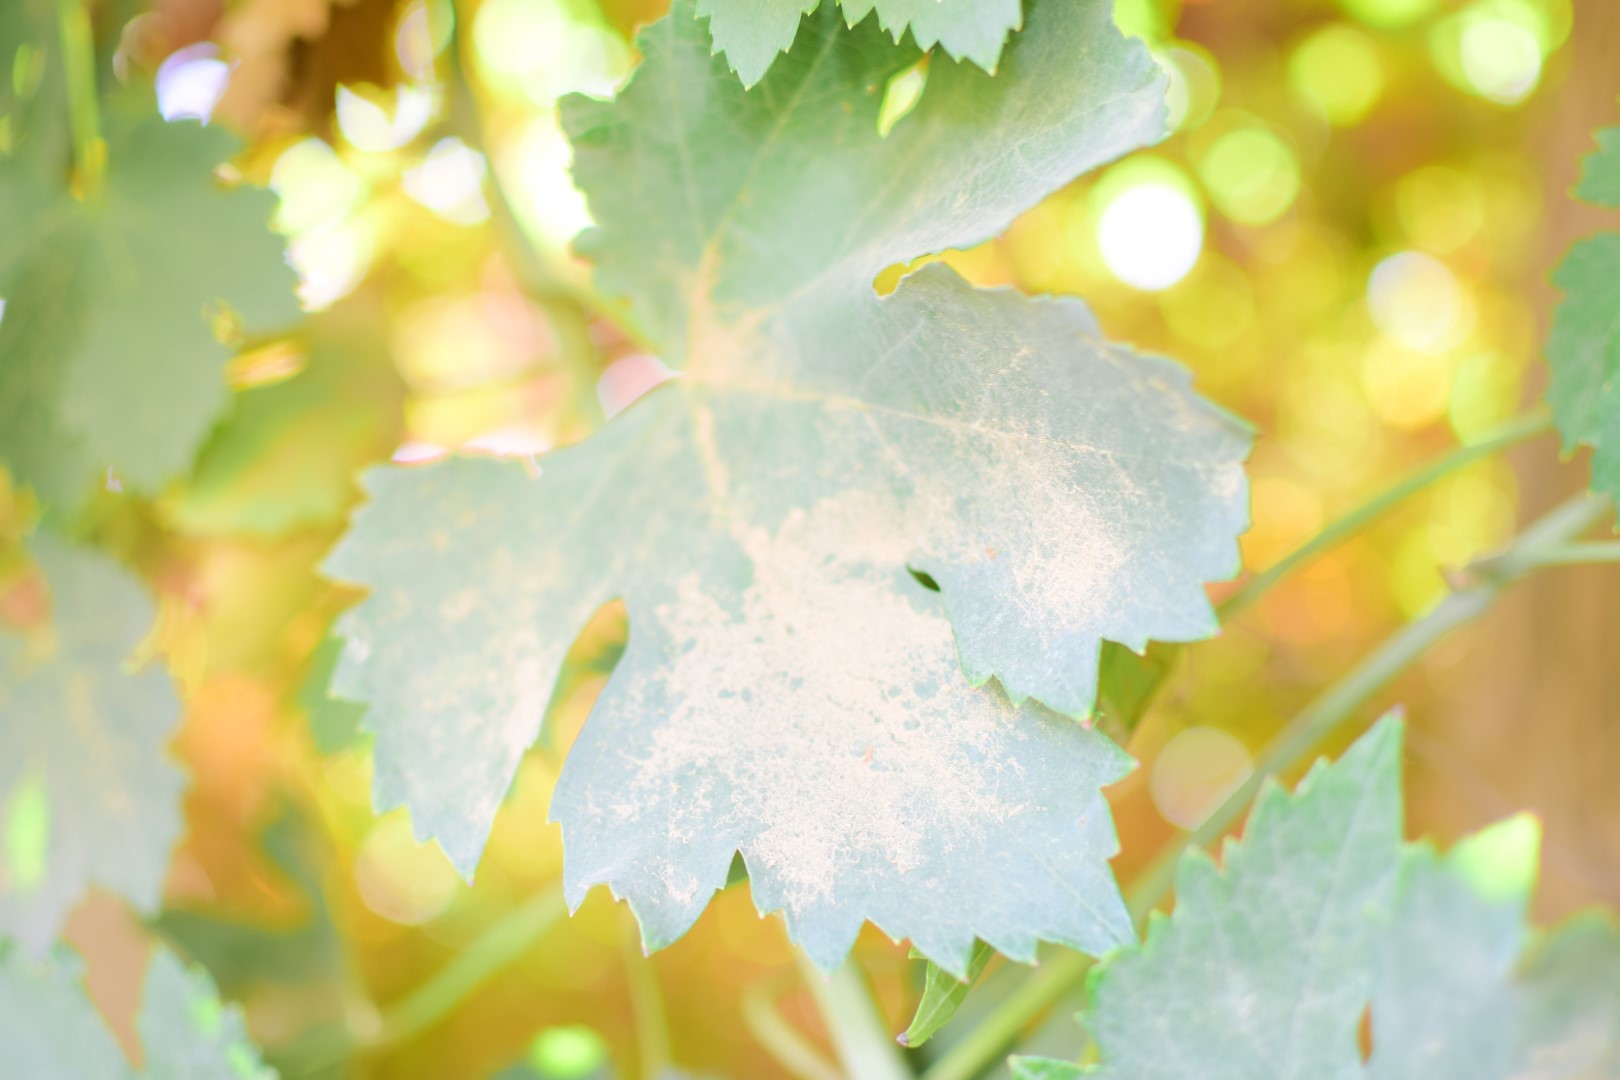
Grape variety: Halawani